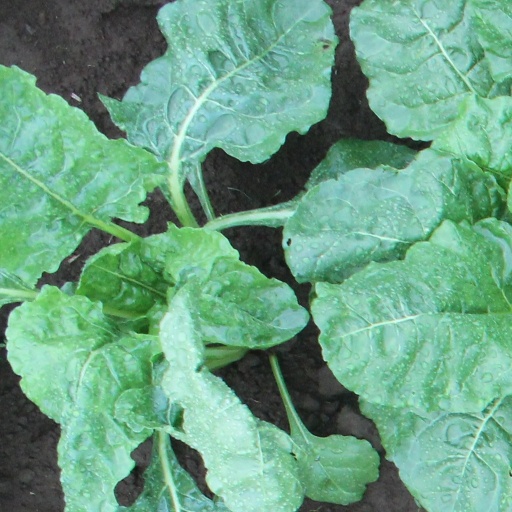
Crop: sugar beet